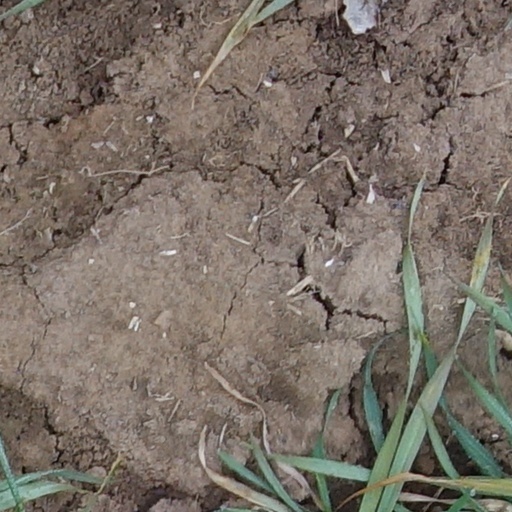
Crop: wheat